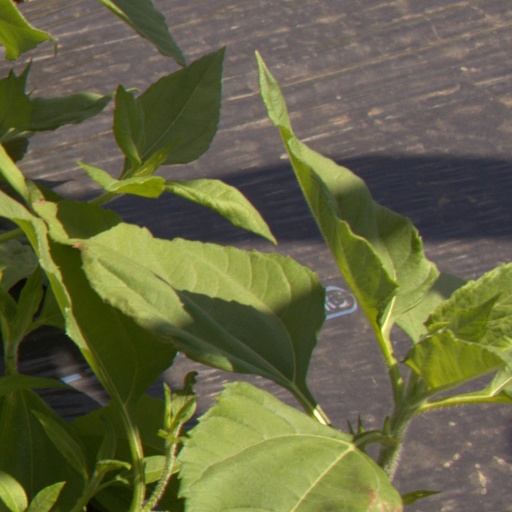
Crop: Jerusalem artichoke